List of McDonnell Douglas F-15 Eagle operators

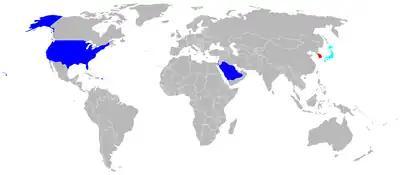
Current operators of the F-15 in cyan, F-15E in red, both in dark blue

The McDonnell Douglas F-15 Eagle has been in service with the United States Air Force since 1976. Israel, Japan, Saudi Arabia and other nations also operate the aircraft. The units it has been assigned to, and the bases it has been stationed are listed below.